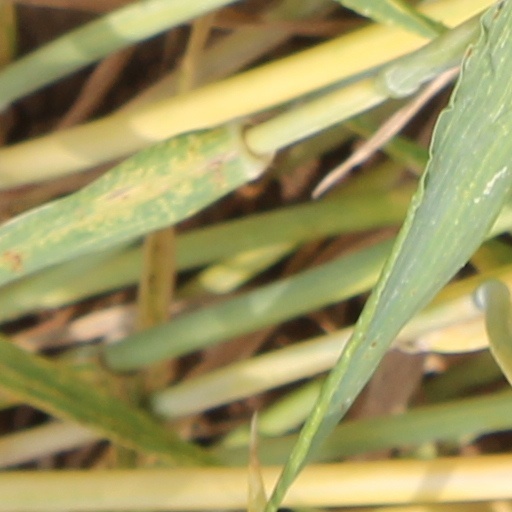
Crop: wheat